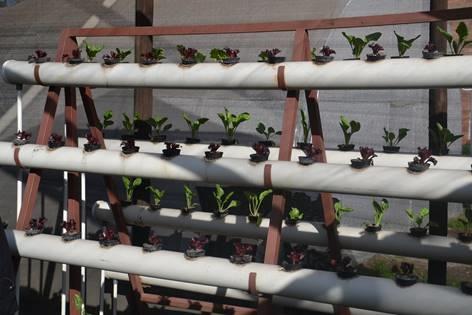
Kilimo cha kisasa na cha mfumo wa haidroponi, ambapo mimea yenye rangi ya kijani pamoja na nyekundu, yamepandwa kwenye mabomba marefu yenye matundu yanayoshikizwa na chuma.